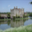
Label: castle